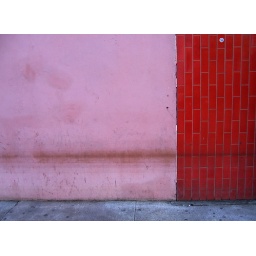
new orleans, after the flood. high water mark on wall in central business district, just outside the quarter.